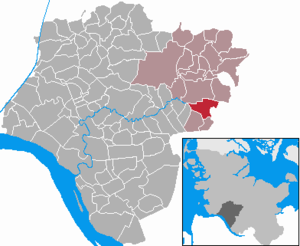
Wrist
Kort
Wrist er en by og kommune i det nordlige Tyskland, beliggende i Amt Kellinghusen i den nordøstlige del af Kreis Steinburg. Kreis Steinburg ligger i den sydvestlige del af delstaten Slesvig-Holsten.